Aberdare strike 1857–1858

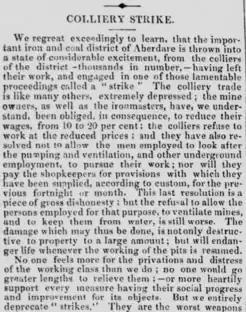
Article Snippet from "The North Wales Chronicle and Advertiser for the Principality", Published 12 December 1857

In the early phase of the strike, there were rumours of some violence and intimidation, largely towards those engineers who were maintaining the pits in working order. It appears that the engineers succeeded in doing so at all pits, apart from that at the Shepherds Pit, Cwmaman, where the engineers themselves joined the dispute. In this tense atmosphere, soldiers were sent to Aberdare. Having initially been lodged at the Town Hall, the redcoats were removed to Cardiff when fears of disorder subsided. This appears to have resulted from the intervention of the local Member of Parliament, Henry Austen Bruce. In general, however, the dispute was a peaceful one and was characterised by the emergence of a trade union movement, and the "Merthyr Telegraph", in particular, was critical of other newspapers in Cardiff and Swanase which it accused of wildly exaggerating the extent of disorder at Aberdare.